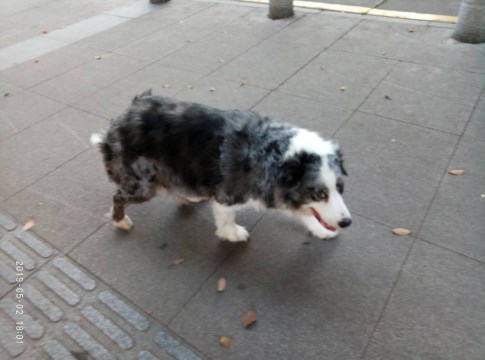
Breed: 2594-n000109-Border_collie